Malacañang Palace

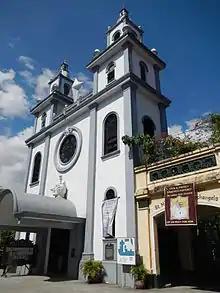
San Miguel Church near Malacañang was declared the "National Shrine of Saint Michael, the Archangel" in 1986

Malacañang Park, directly across the river from Malacañang Palace, adjoins the Mabini Shrine and the former quarters of the Presidential Security Command and of the National Intelligence and Security Agency. It features a Recreation Hall, a small golf course and the guesthouse "Bahay Pangarap".